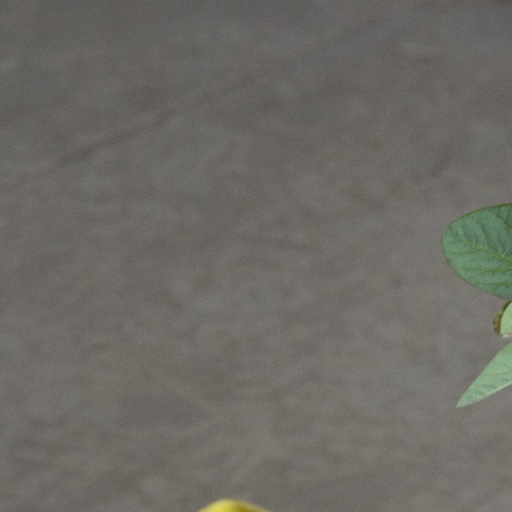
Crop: soybean